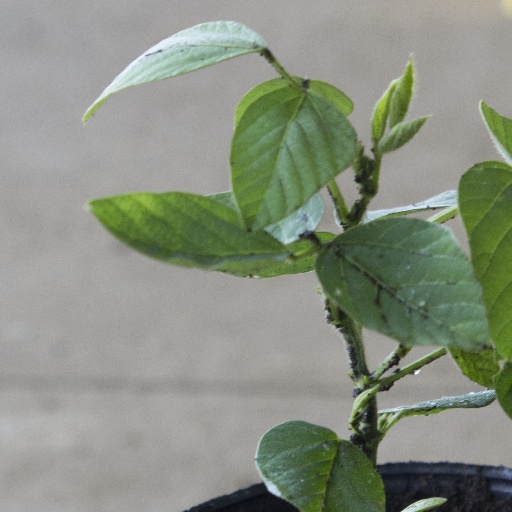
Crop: soybean